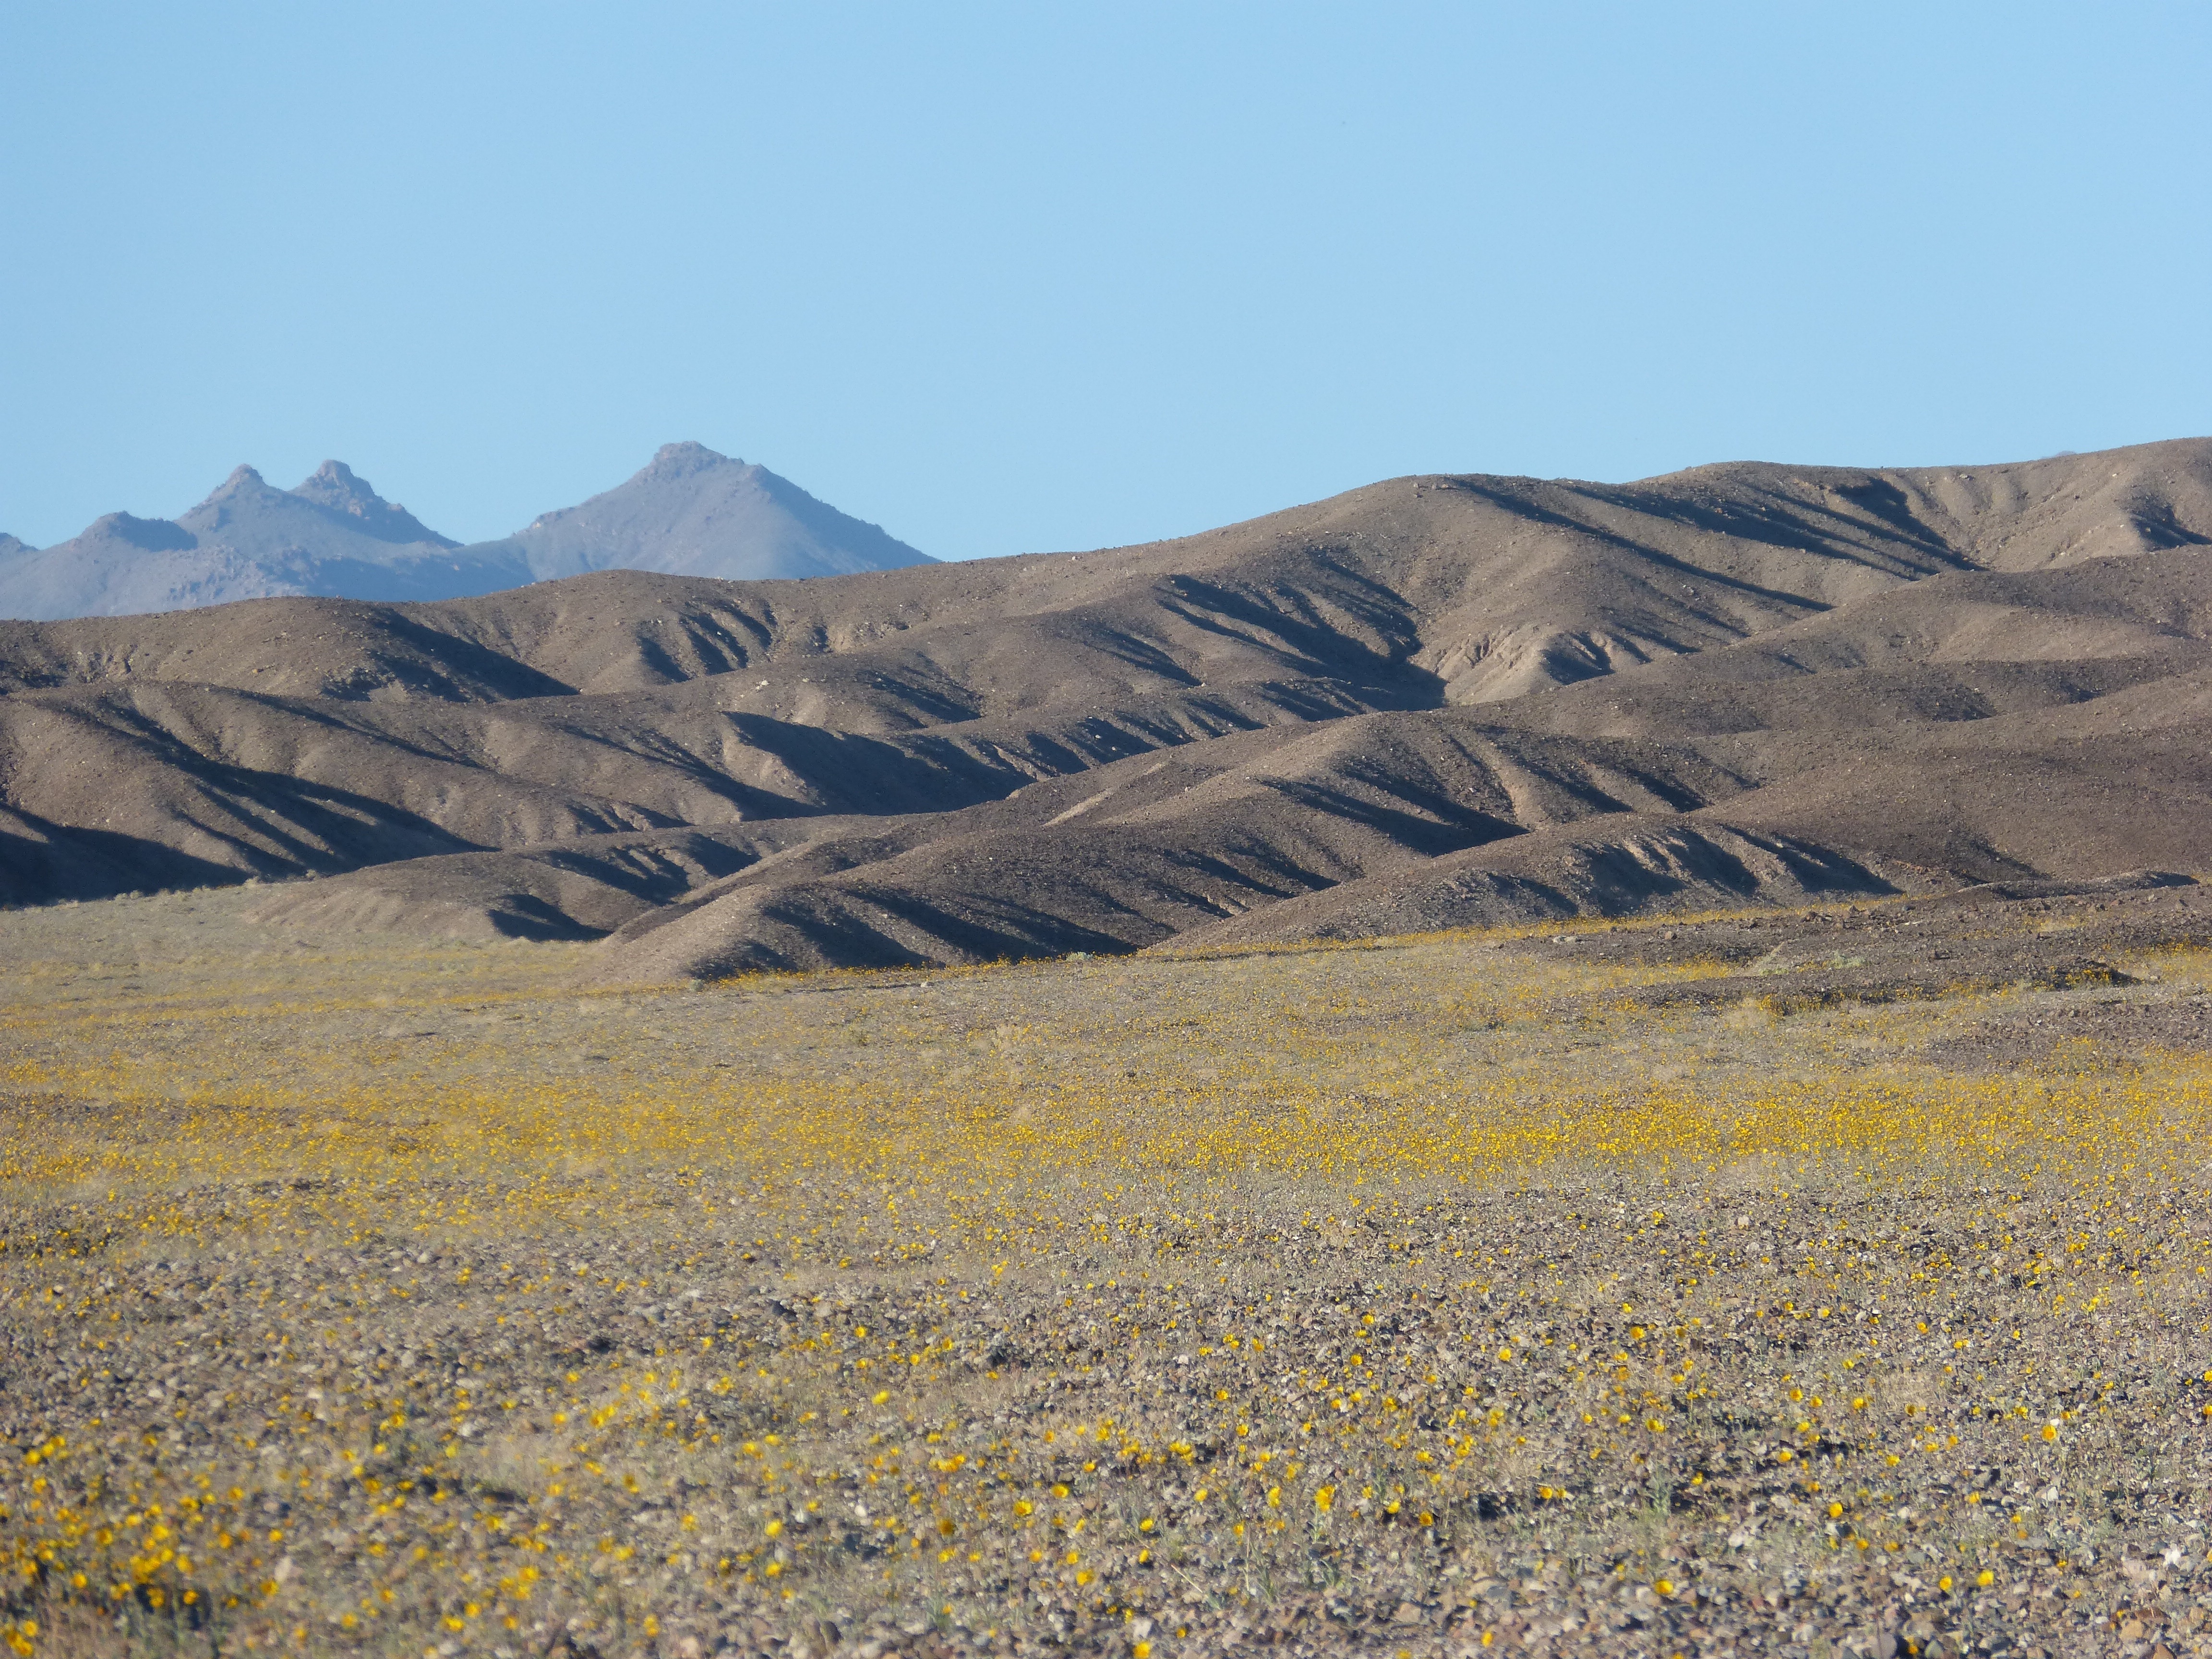
landscape, nature, sand, horizon, wilderness, mountain, field, prairie, hill, desert, flower, valley, scenic, california, ridge, plain, geology, mountains, grassland, badlands, plateau, fell, habitat, ecosystem, tundra, butte, steppe, death valley, landform, natural environment, geographical feature, aeolian landform, grass family, mountainous landforms, ecoregion, super bloom, desert gold flowers